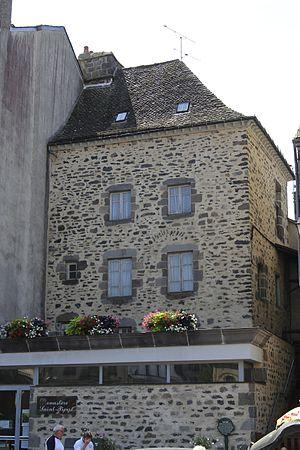
Monastère Saint-Pierre de Mauriac. This building is indexed in the Base Mérimée, a database of architectural heritage maintained by the French Ministry of Culture,
Cet article recense les monuments historiques du département du Cantal, en France.
Cet article recense les immeubles protégés au titre des monuments historiques en 2019, en France..